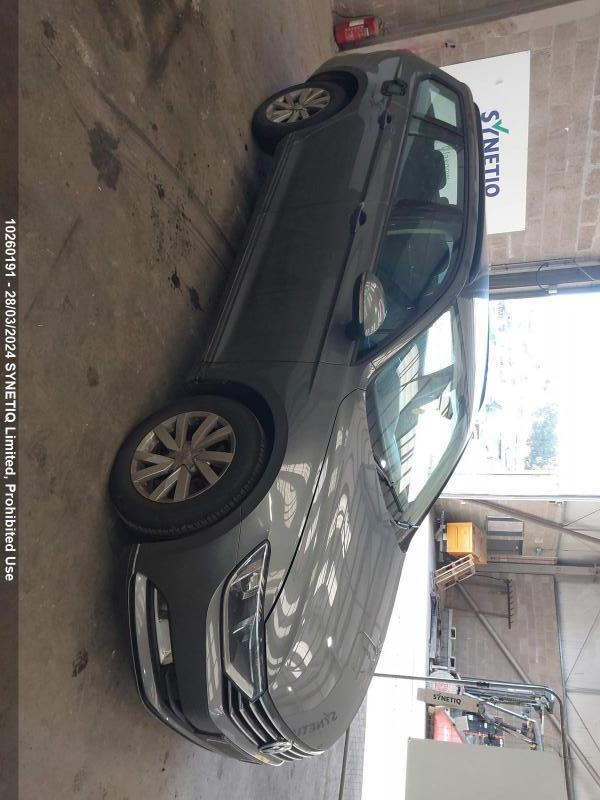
Aucun dommage détecté.
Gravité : aucun